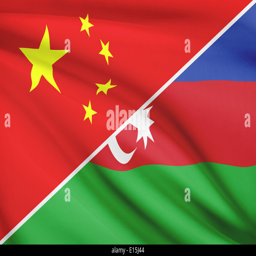
flags blowing in the wind .